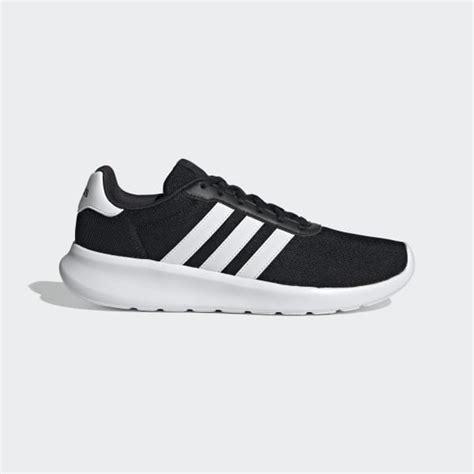
Brand: Adidas
Model: Lite Racer